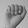
ASL letter: A